Marine chemistry

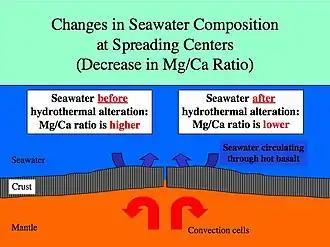
Magnesium to calcium ratio changes associated with hydrothermal activity at mid-ocean ridge locations

Seafloor spreading on mid-ocean ridges is a global scale ion-exchange system. Hydrothermal vents at spreading centers introduce various amounts of iron, sulfur, manganese, silicon and other elements into the ocean, some of which are recycled into the ocean crust. Helium-3, an isotope that accompanies volcanism from the mantle, is emitted by hydrothermal vents and can be detected in plumes within the ocean.